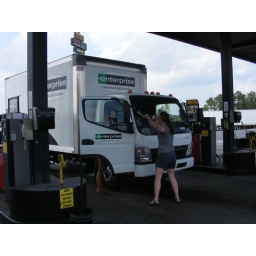
Lily washing our massive windows somewhere in the southeast. Our truck is a beast but a smooth ride.